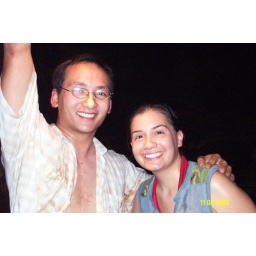
right next the the pool of water filled by the ocean waves.